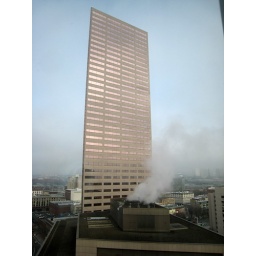
This is the US Bancorp Tower, the second-tallest building in Portland, as seen from the window of the Courtyard hotel.